August Englund

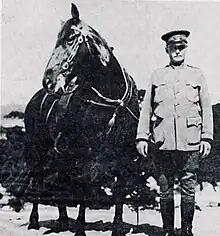
Englund and Beauty ca. 1916

August "Gus" Englund (November 16, 1868 – November 2, 1935) was an American chief of police of Monterey, California, who served as Carmel-by-the-Sea's first police chief at the one-man police department for nearly 20 years.